Nephin

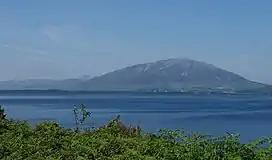
Nephin beyond Lough Conn

It lies in the centre of Glen Nephin ("Gleann Néifinne"), a district bounded by Lough Conn to the east, the Windy Gap/Barnageehy to the south, and Birreencorragh mountain to the west.